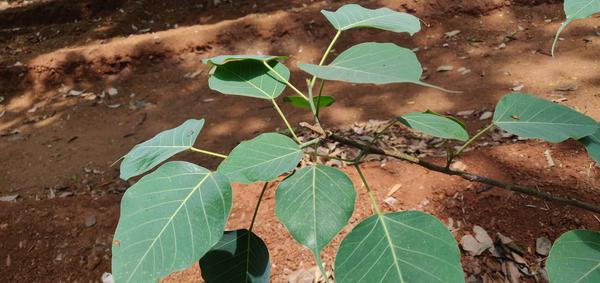
Plant: Arali